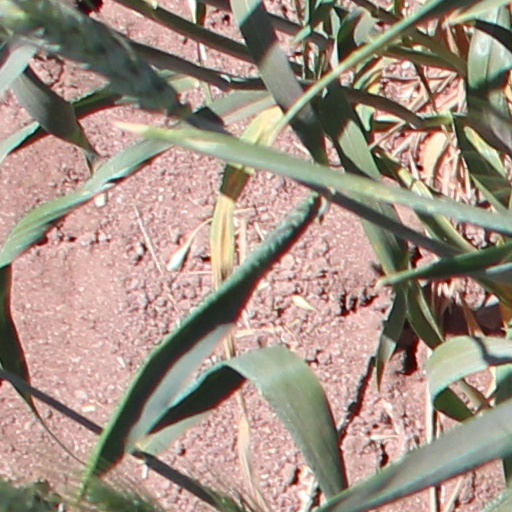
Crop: wheat